Shinzo Abe

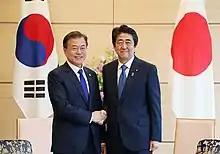
Abe meeting with South Korean president Moon Jae-in in 2018

Abe's colitis relapsed in June 2020 and resulted in his health deteriorating through the summer. Following several hospital visits, Abe announced on 28 August 2020 that he intended to retire as prime minister, citing his inability to carry out the duties of the office while seeking treatment for his condition. During the press conference announcing his retirement, Abe indicated that he would remain in office until a successor was chosen by the LDP, but declined to endorse any specific successor. Abe expressed regret at being unable to fully accomplish his policy goals due to his early retirement. Chief cabinet secretary Yoshihide Suga was elected as his successor by the LDP on 14 September 2020 and took office as prime minister on 16 September. In retirement, Abe was not as active as before. He continued to give interviews sporadically, such as the career retrospective on 19 July 2021, he gave to H.R. McMaster of the Hoover Institute.